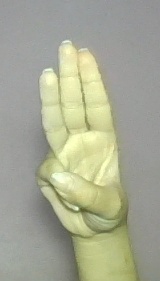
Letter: thaa